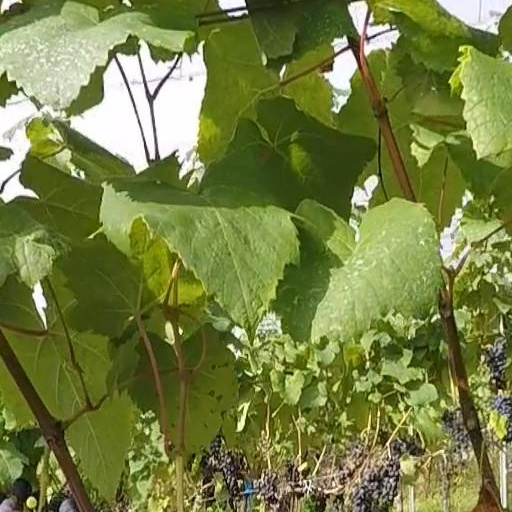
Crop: grape